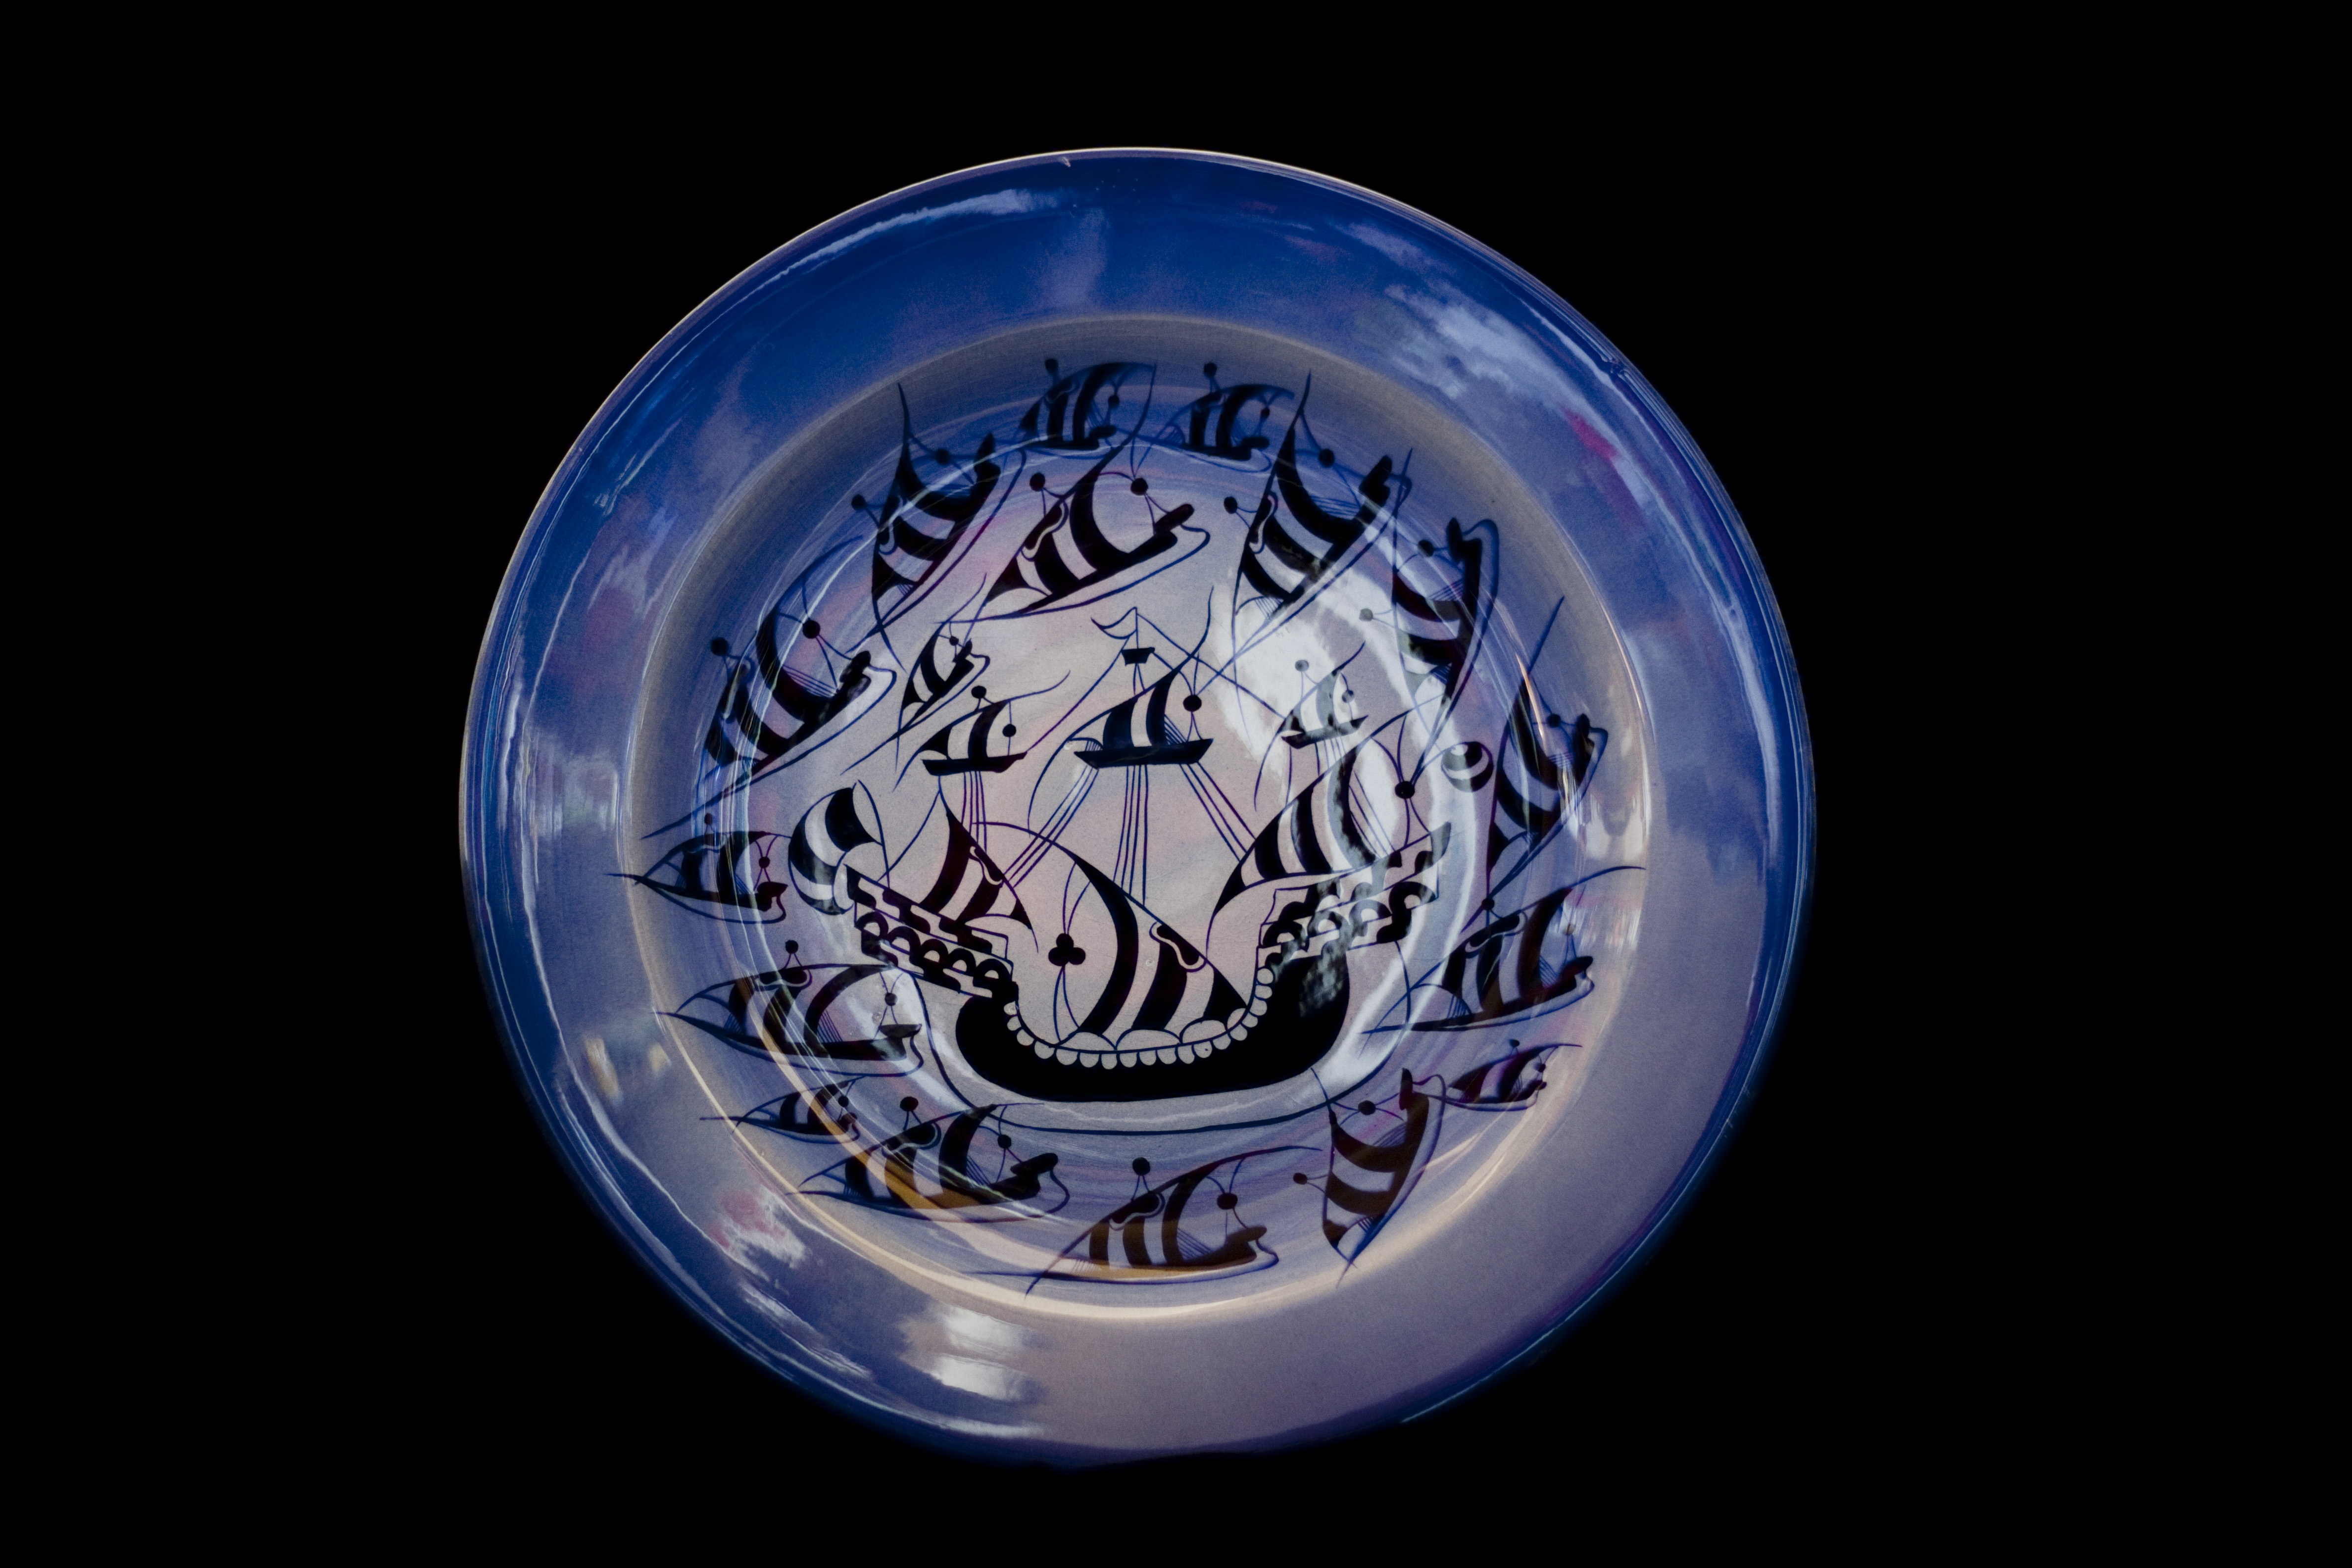
ceramic, plate, tile, blue, earth, turkey, ball, sphere, shape, handicrafts, increased, dishware, blue and white porcelain, atalay melahat glow, hare tile